Serkan Günes

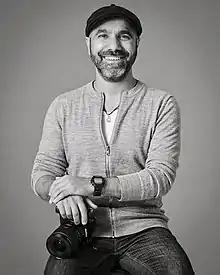

Serkan Günes (Serkan Güneş, born 16 March 1980, in Istanbul, Turkey) is a Swedish–Turkish photographer best known for his landscape photographs of nature.